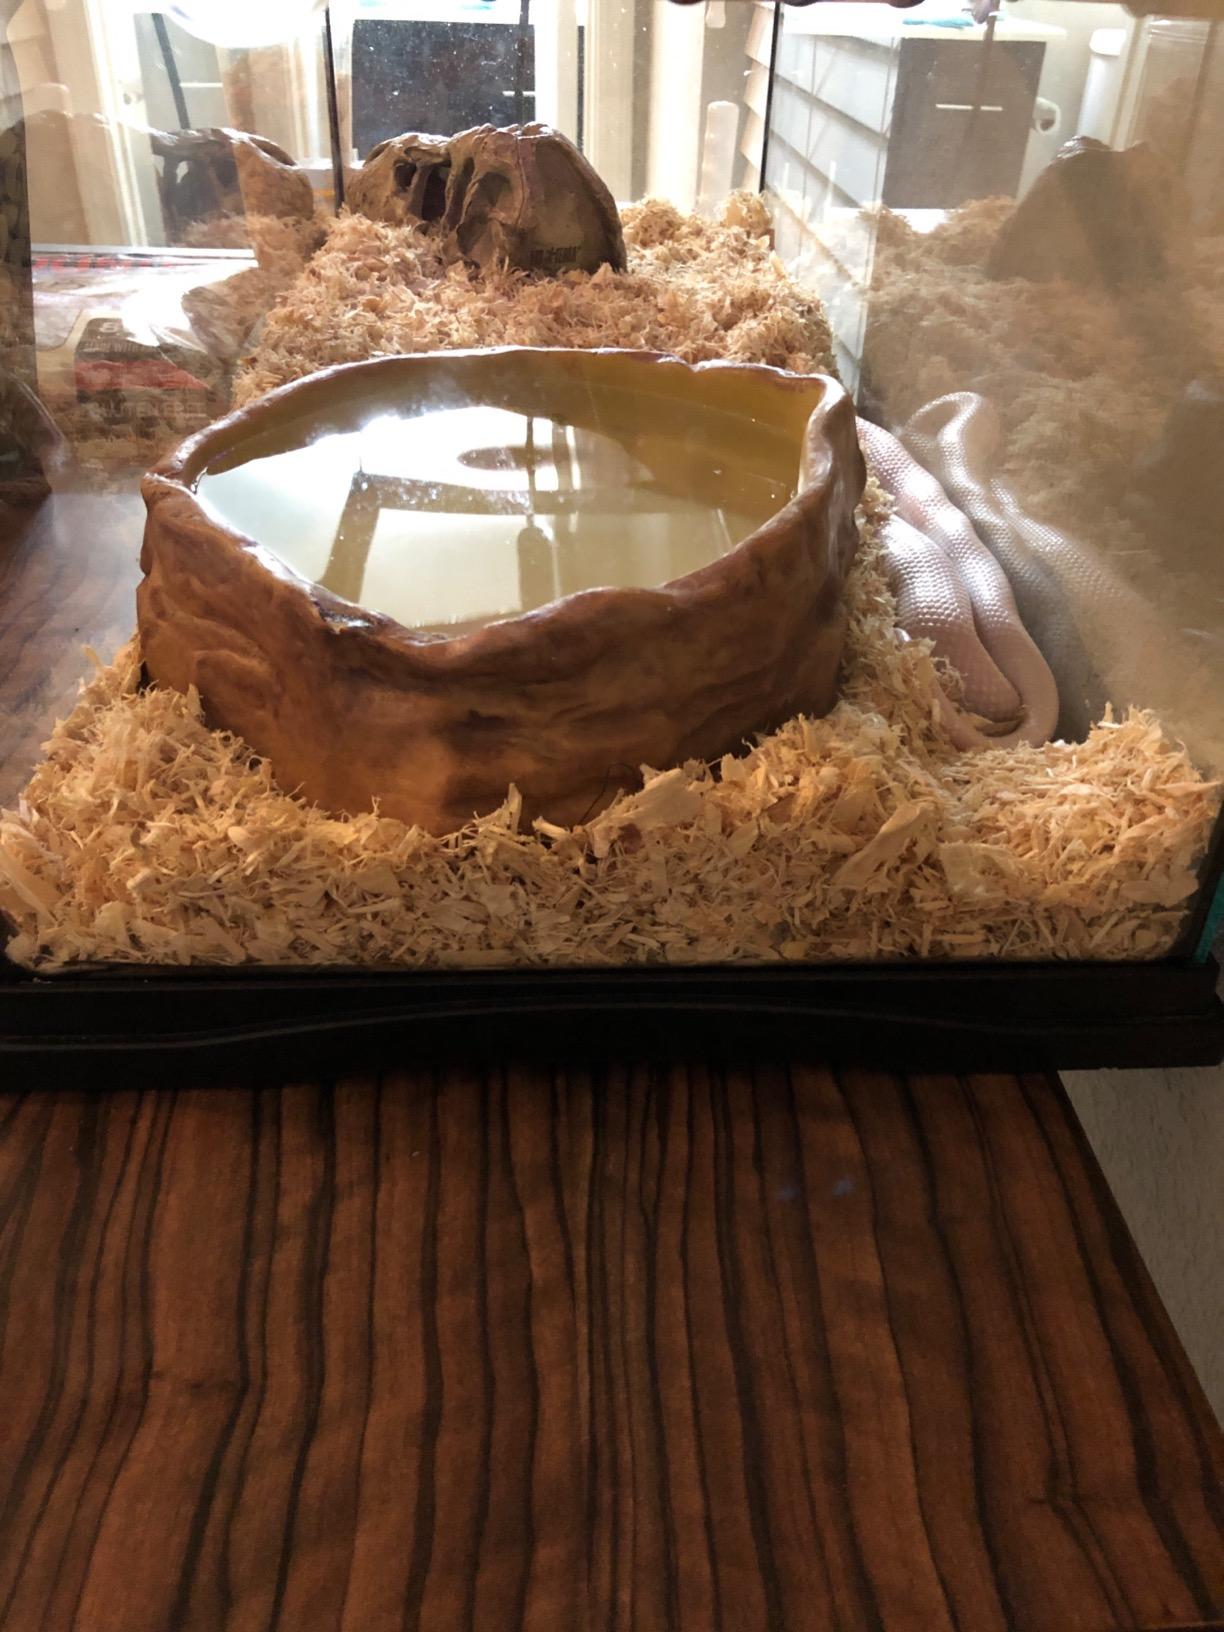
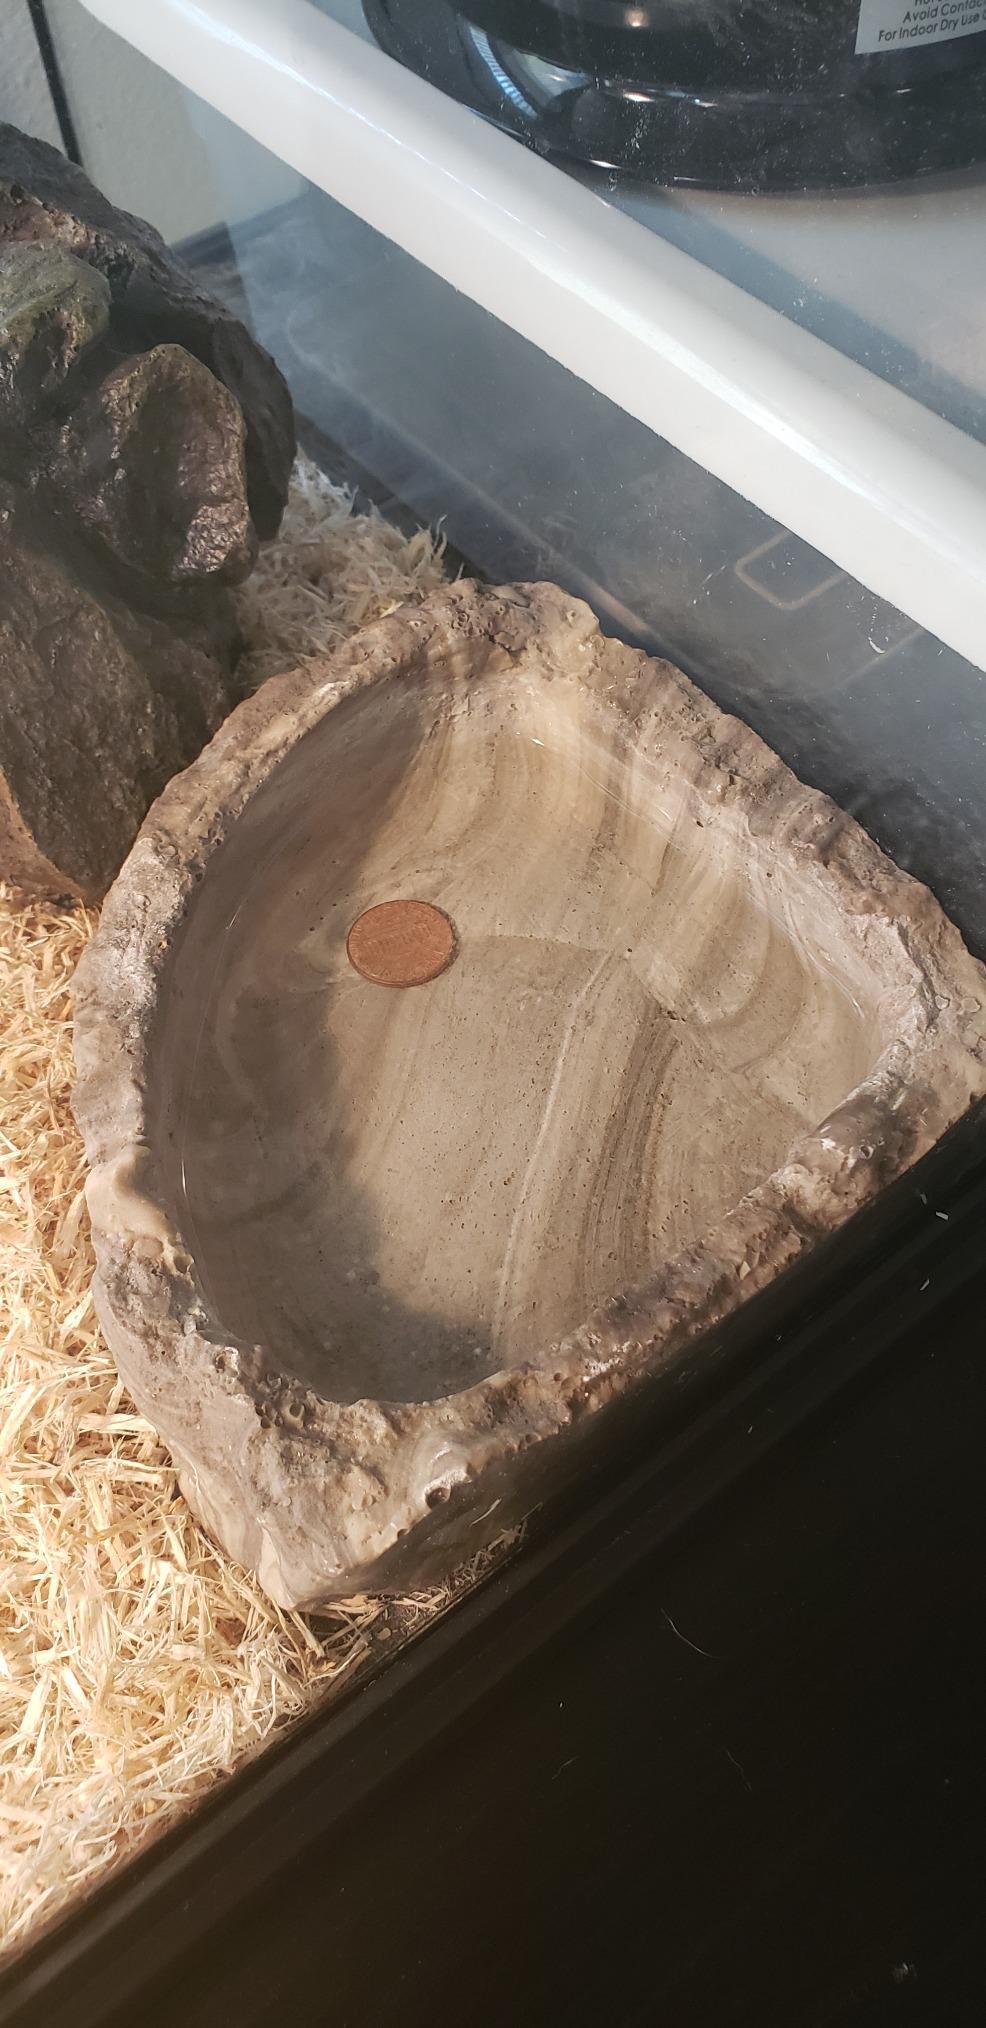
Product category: items_bowl
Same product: no